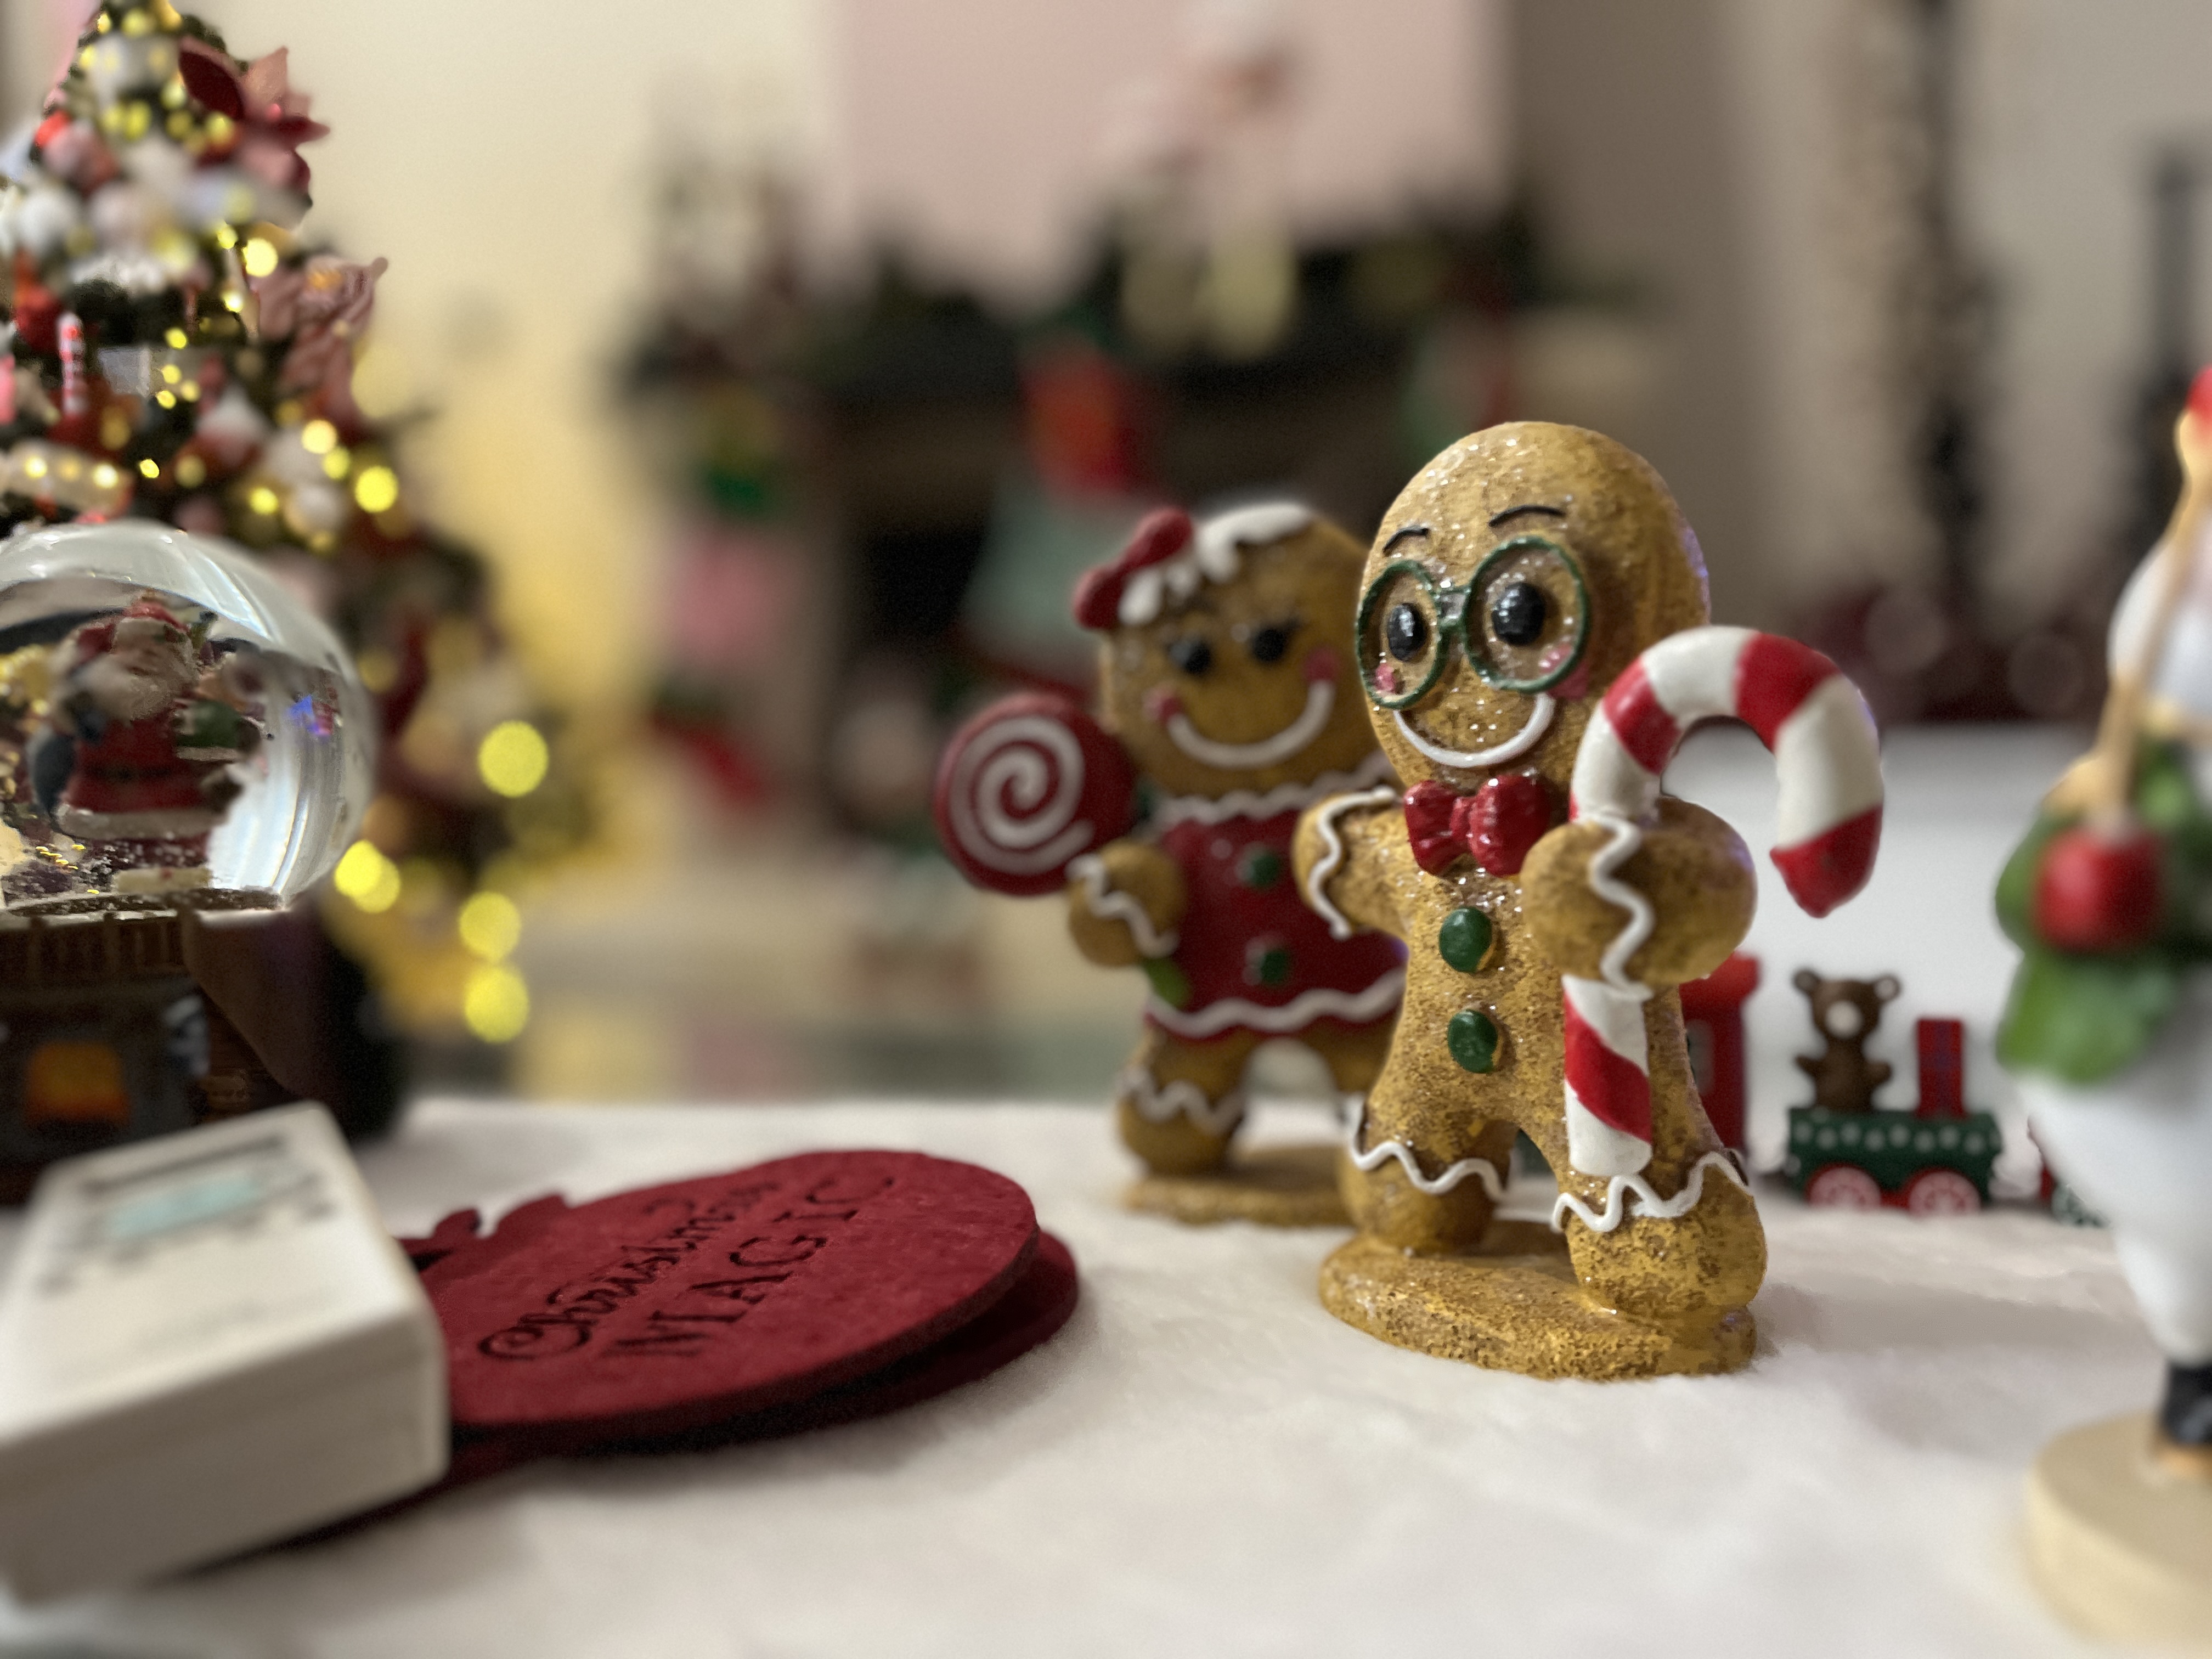
natural, toy, happiness, christmas ornament, christmas decoration, holiday, christmas day, finger food, christmas tree, ornament, fictional character, Holiday ornament, christmas eve, pine family, dessert, souvenir, figurine, fir